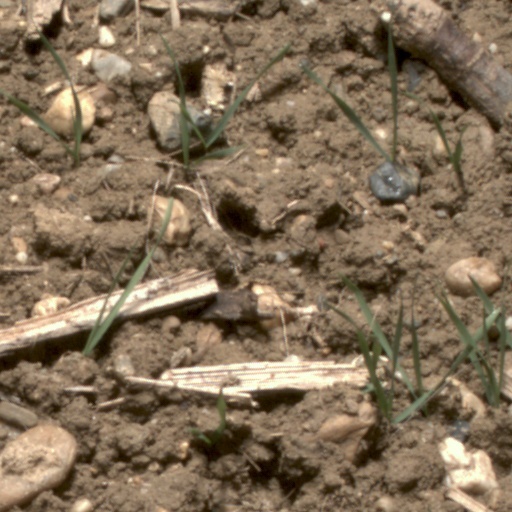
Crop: wheat